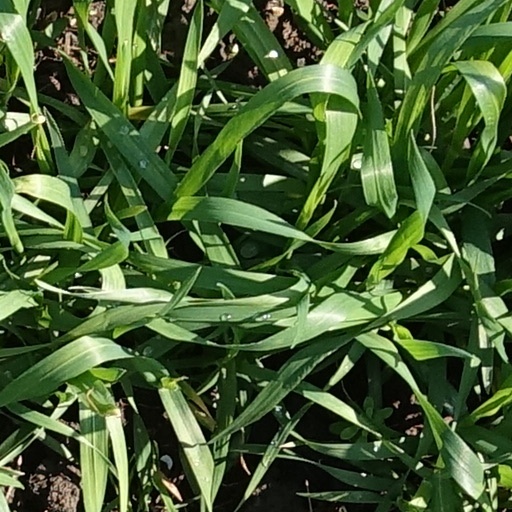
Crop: wheat